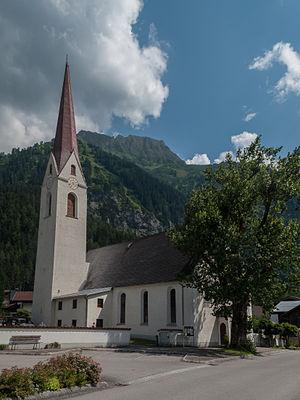
Elmen est une commune autrichienne du district de Reutte dans le Tyrol.